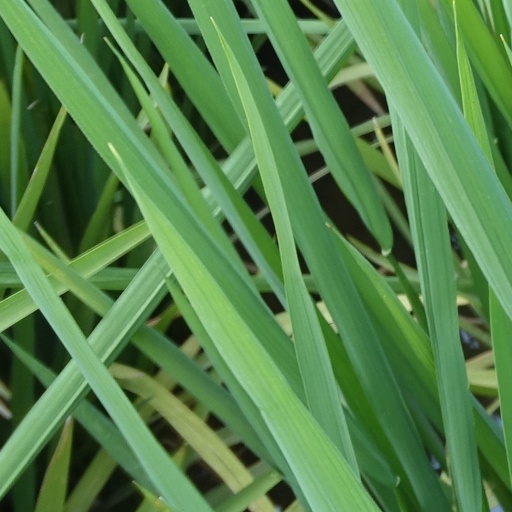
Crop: rice